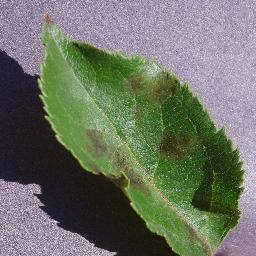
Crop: apple
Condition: scab